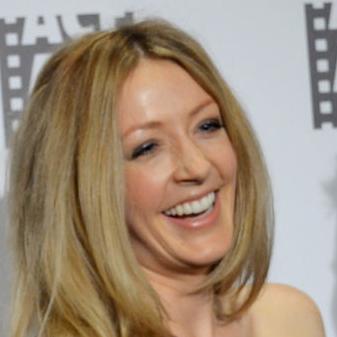
Age: 32